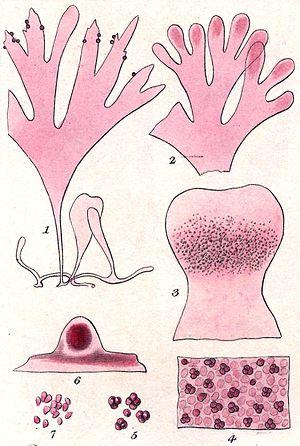
L'ordre des Rhodymeniales est un ordre d'algues rouges de la sous-classe des Rhodymeniophycidae, dans la classe des Florideophyceae.
Les Rhodymeniaceae sont une famille d’algues rouges de l’ordre des Rhodymeniales, dans la classe des Florideophyceae.